Frank Engledow

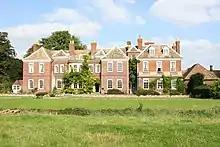
Anstey Hall-Former headquarters of Plant Breeding Institute (from 1955)

The Institute was a rather modest facility and the work very labour-intensive. Nevertheless, fruitful research was done on breeding wheat and barley. Biffen's discovery that characteristics such as resistance to disease and grain quality were inheritable was the basis by which Engledow, by introducing quantitative analysis and statistics, was able to improve these crops. Seven consecutive papers on wheat were published between 1923 and 1930 in the "Journal of Agricultural Science" of Cambridge and with G. Udney Yule he published a seminal paper on yield trials in 1926. These papers were innovative with regard to breeding of cereals and other commodities, linking the roles of geneticists, plant breeders and field experimentalists. Engledows breeding activities resulted in new varieties of wheat by selection (Rampton Rivet cultivated 1939–57, Squareheads Master 13/4, 1940–60), and by hybridisation (Holdfast, 1936–58 and Steadfast, 1941–53).